Prayagraj

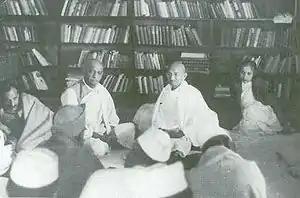
Mahatma Gandhi at a January 1940 Congress Working Committee meeting with Vallabhbhai Patel and Vijaya Lakshmi Pandit at Anand Bhavan in Allahabad

In some recent academic studies, the Guptas are traced to have originated from the Prayaga region, where they first established power. Goyal suggests that the Allahabad Pillar Inscription strongly indicates that the early Gupta center of power was in the modern eastern Uttar Pradesh, probably around Prayaga.